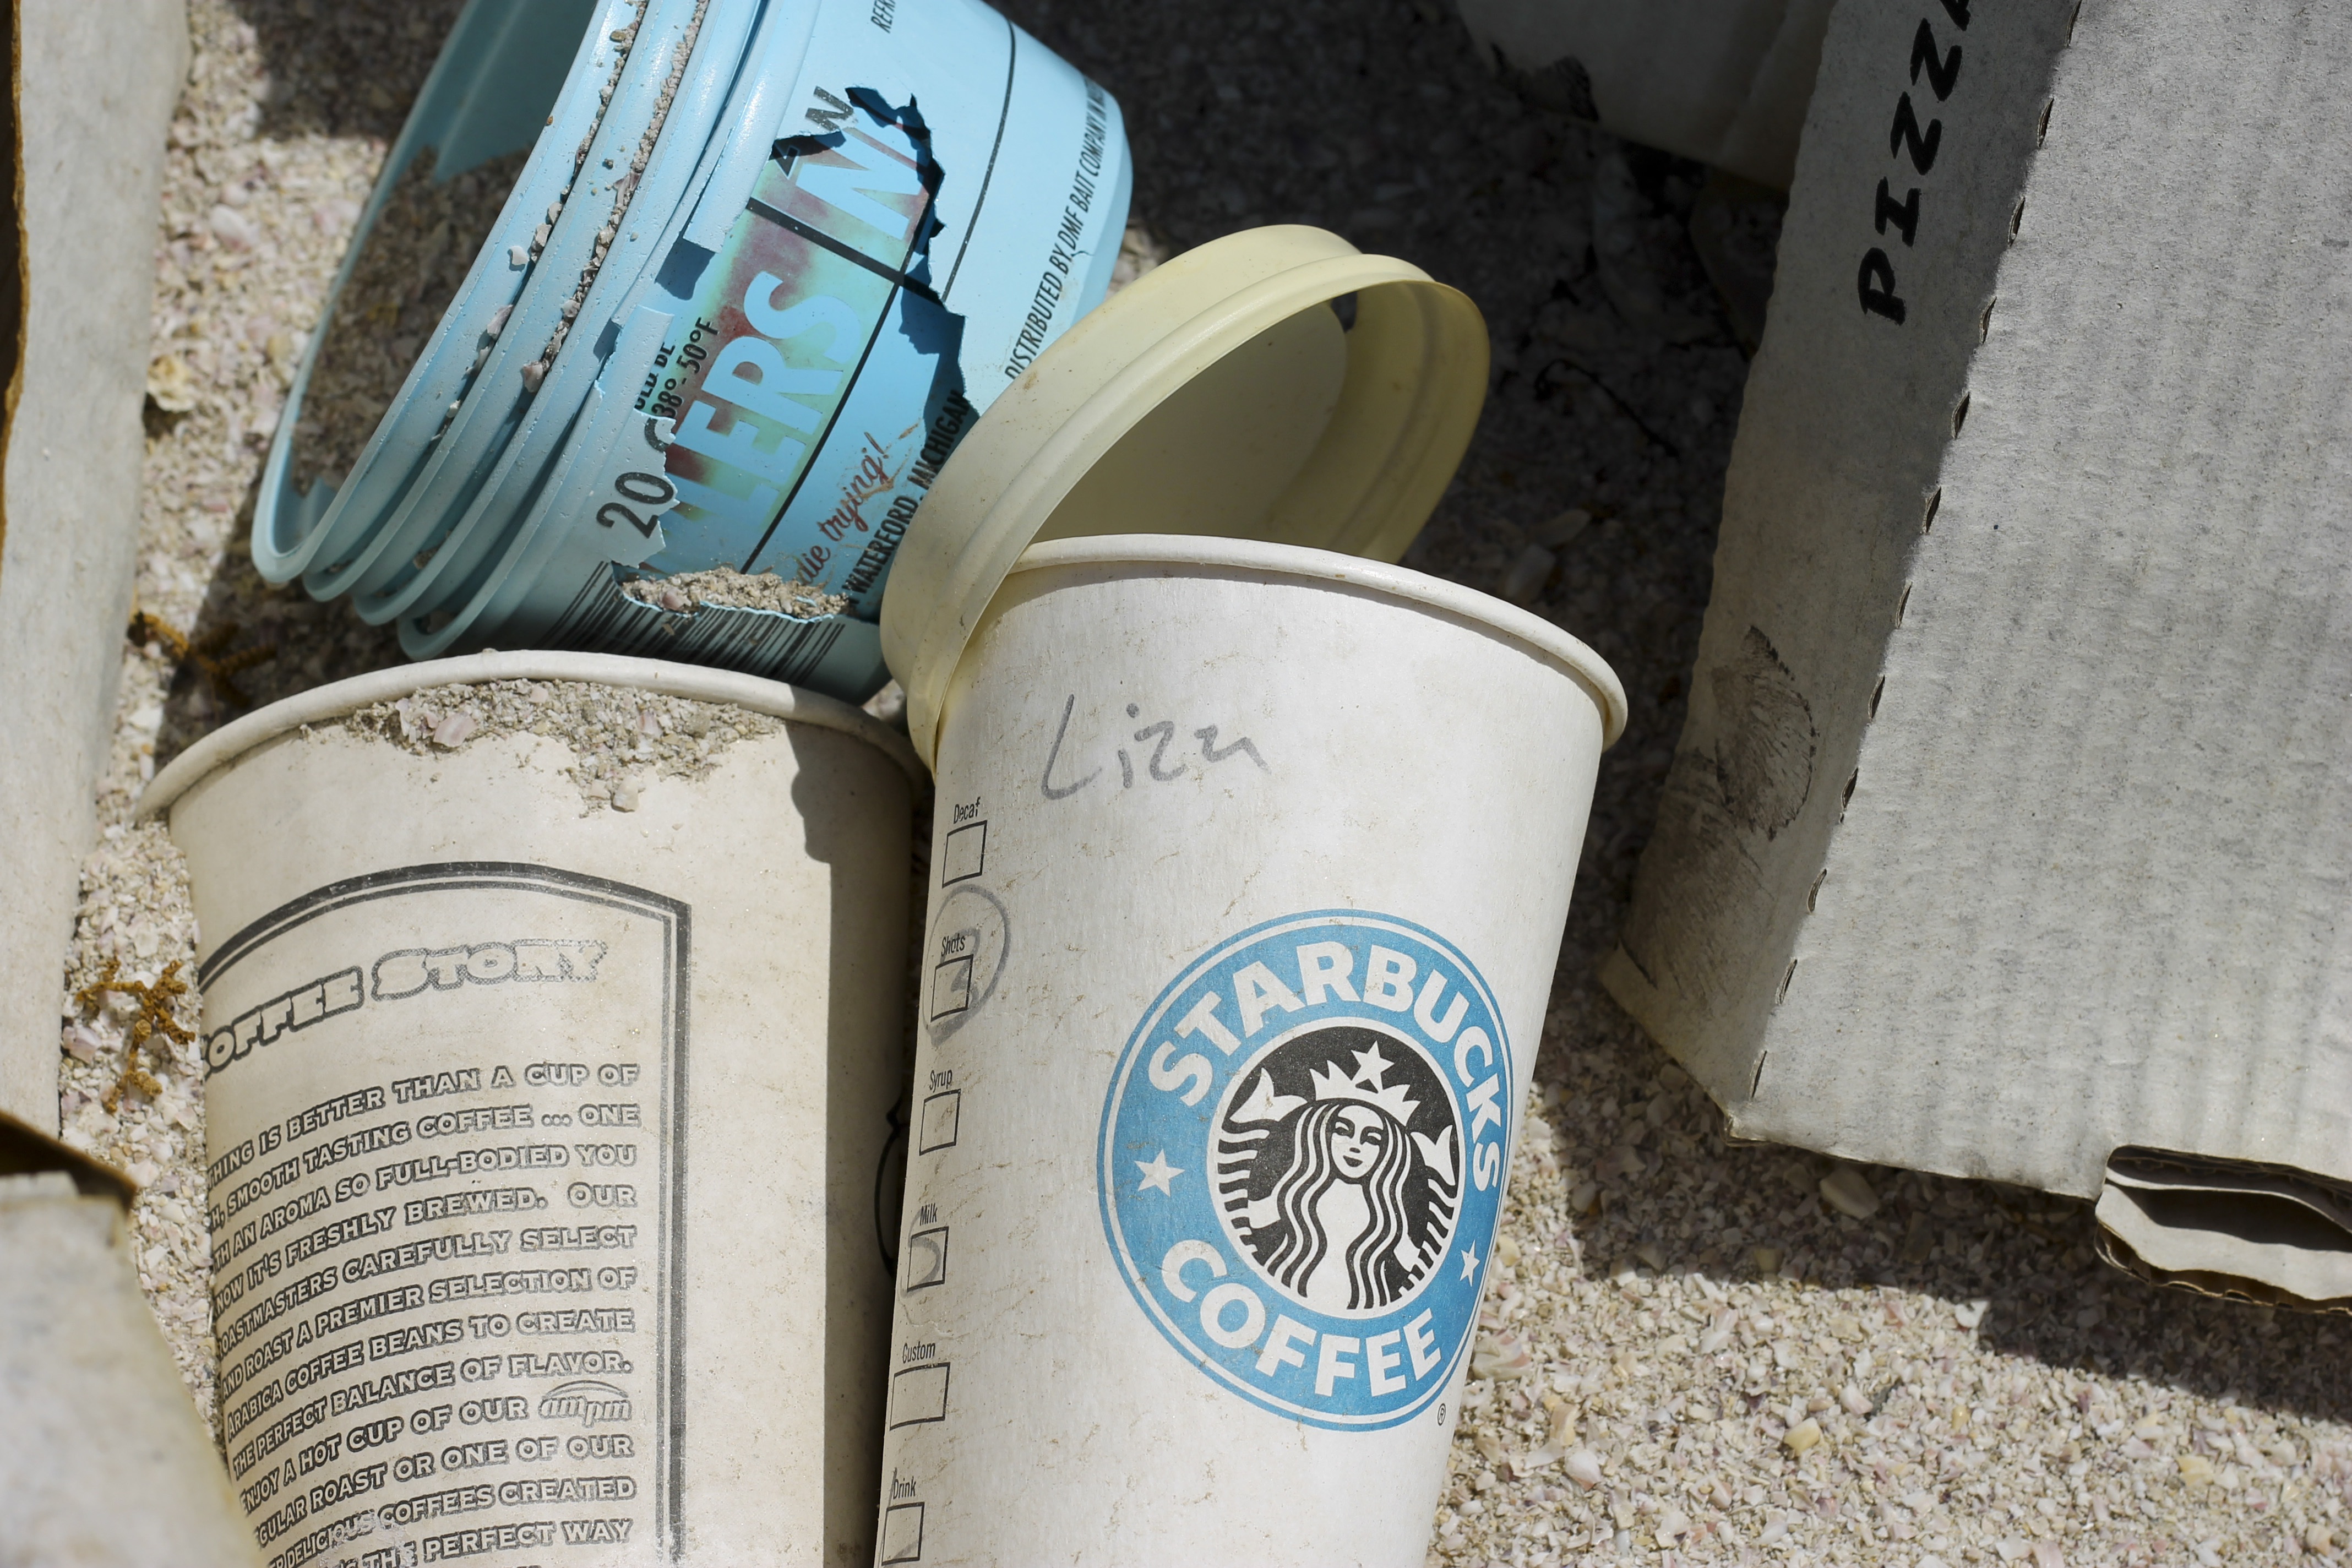
sand, coffee, desert, drink, coffee cup, starbucks, logo, litter, trash, garbage, pizza box, man made object, salton sea, coffee lid